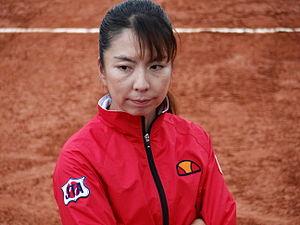
Yuka Yoshida est une joueuse de tennis japonaise, professionnelle d'avril 1994 à 2005.